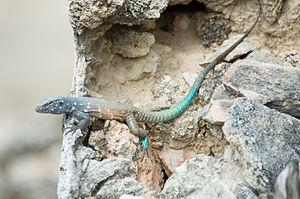
Cnemidophorus ruthveni est une espèce de sauriens de la famille des Teiidae.
Cnemidophorus est un genre de sauriens de la famille des Teiidae.
Cnemidophorus murinus est une espèce de sauriens de la famille des Teiidae.